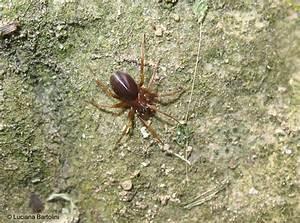
spider